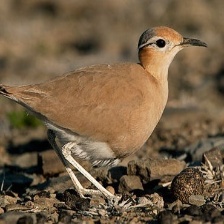
Species: BURCHELLS COURSER
Scientific name: CURSORIUS RUFUS